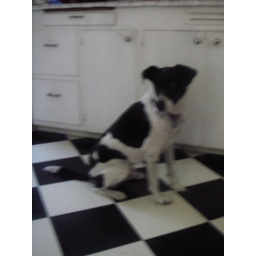
Although a bit blurry, I love this photo of our black and white dog in a black and white kitchen. July 2009.